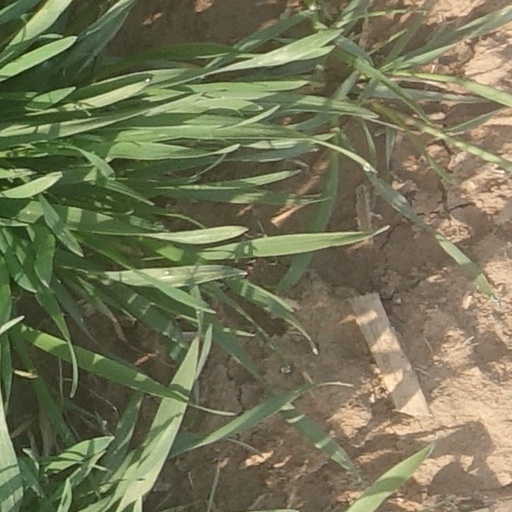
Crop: wheat